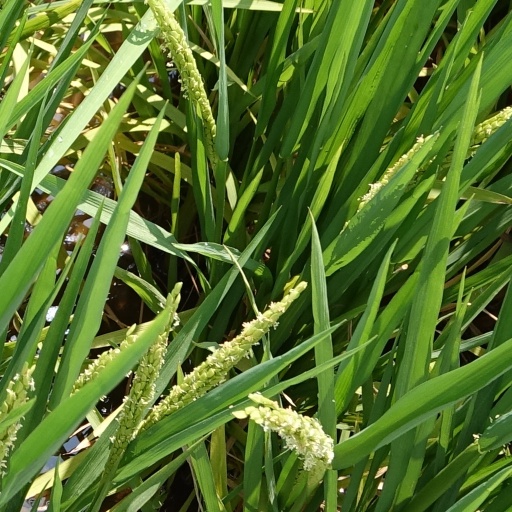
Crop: rice